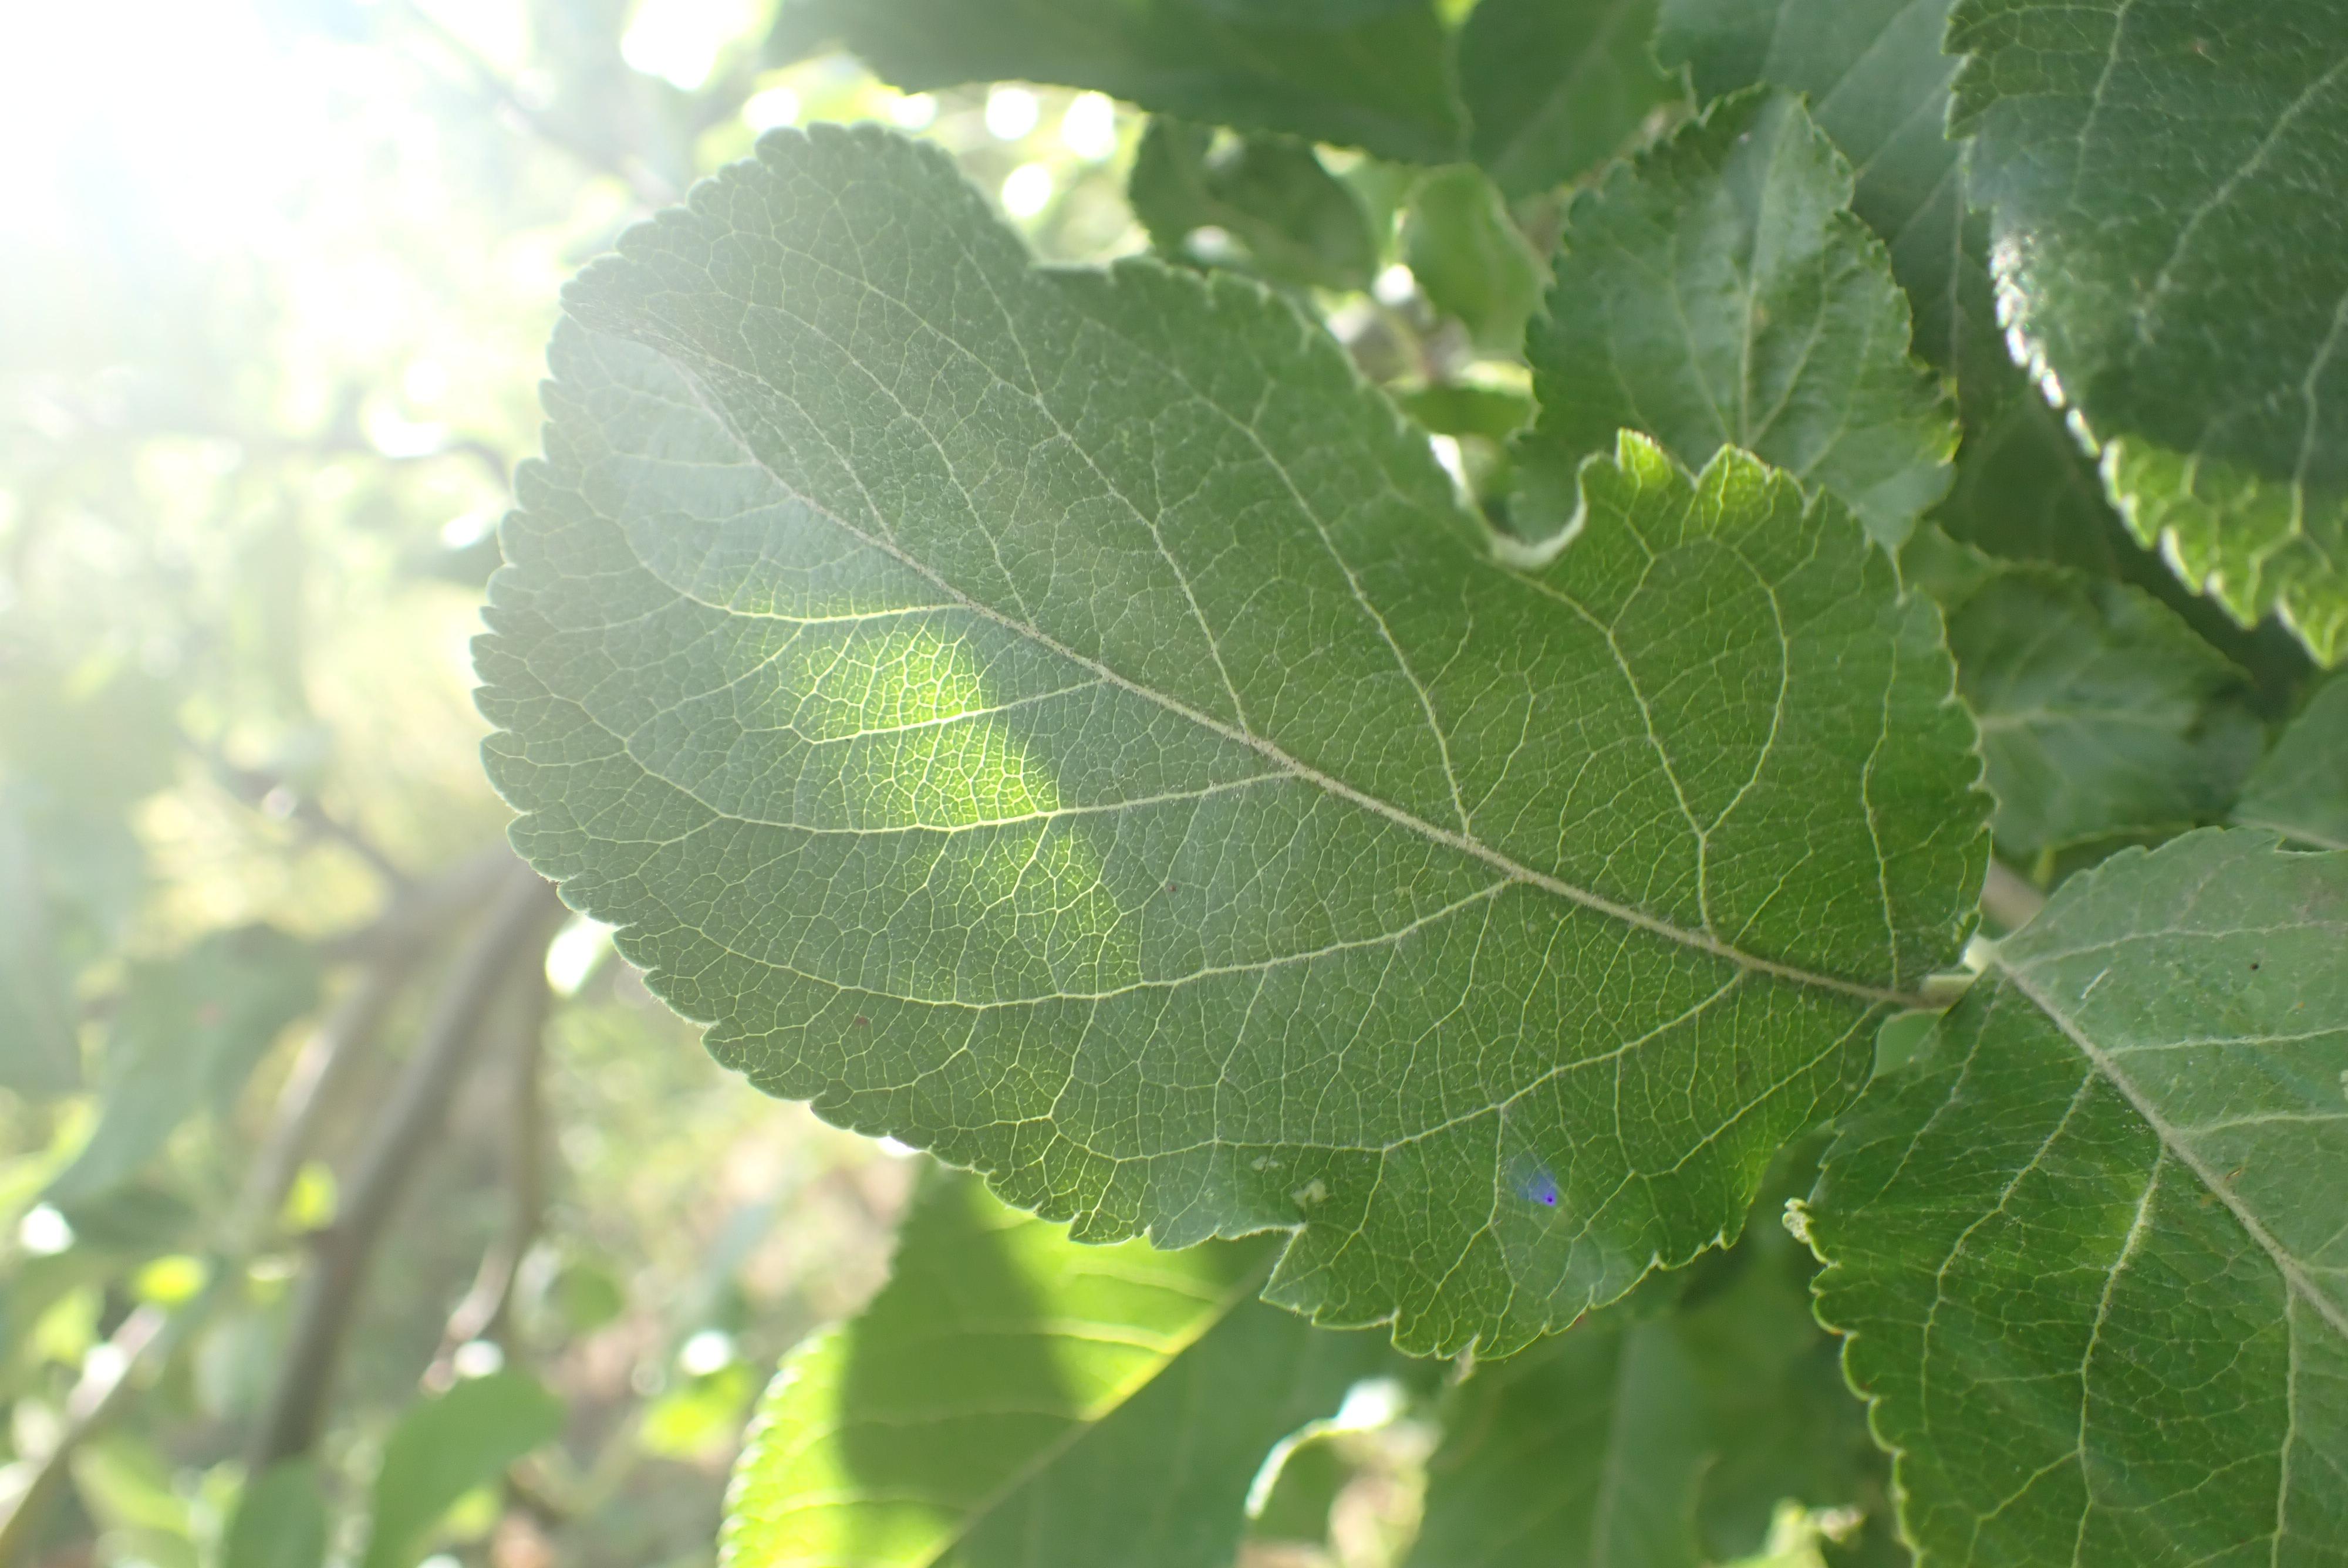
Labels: healthy